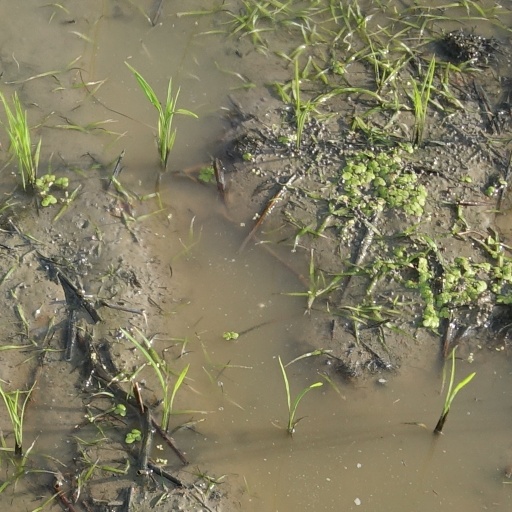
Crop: rice